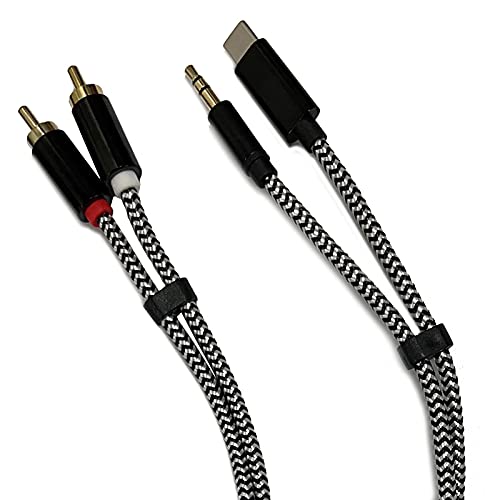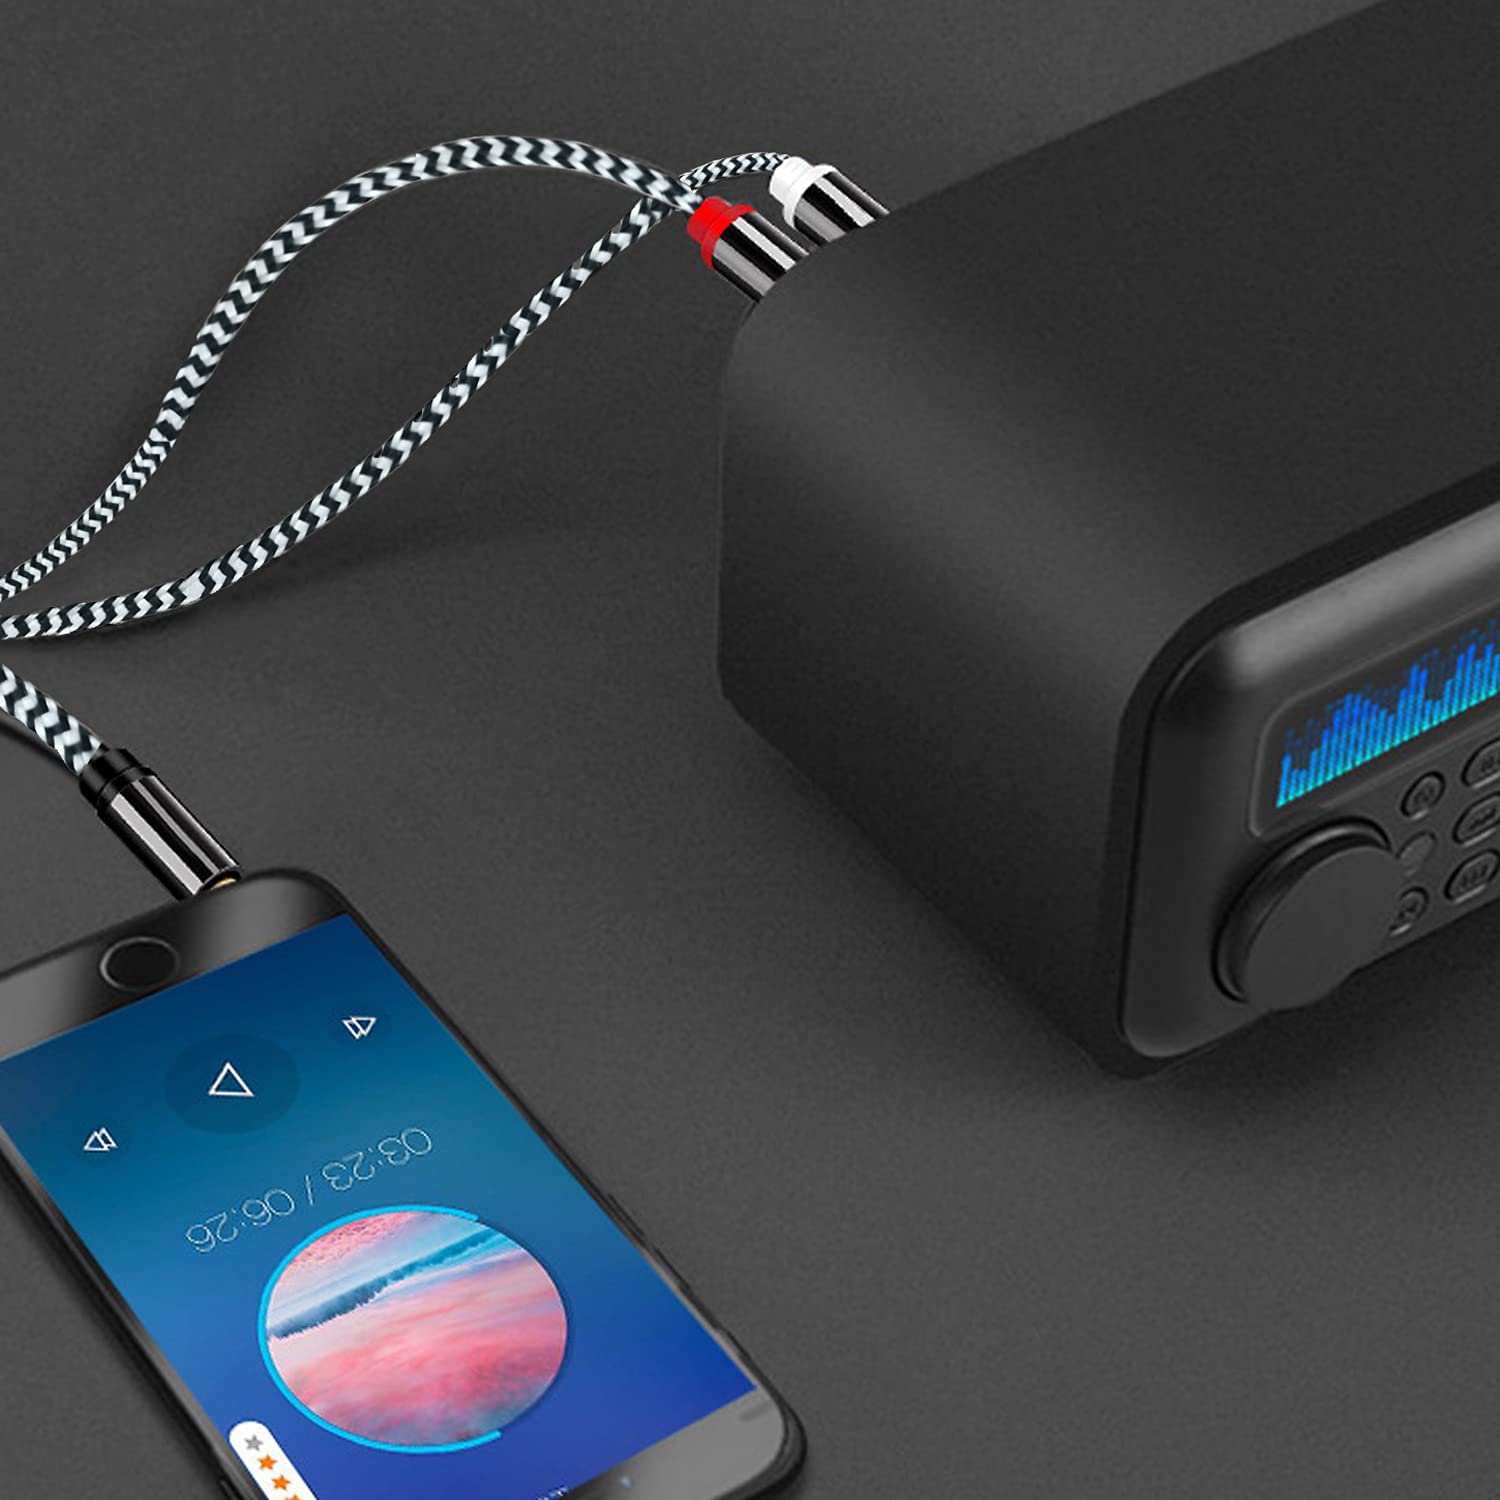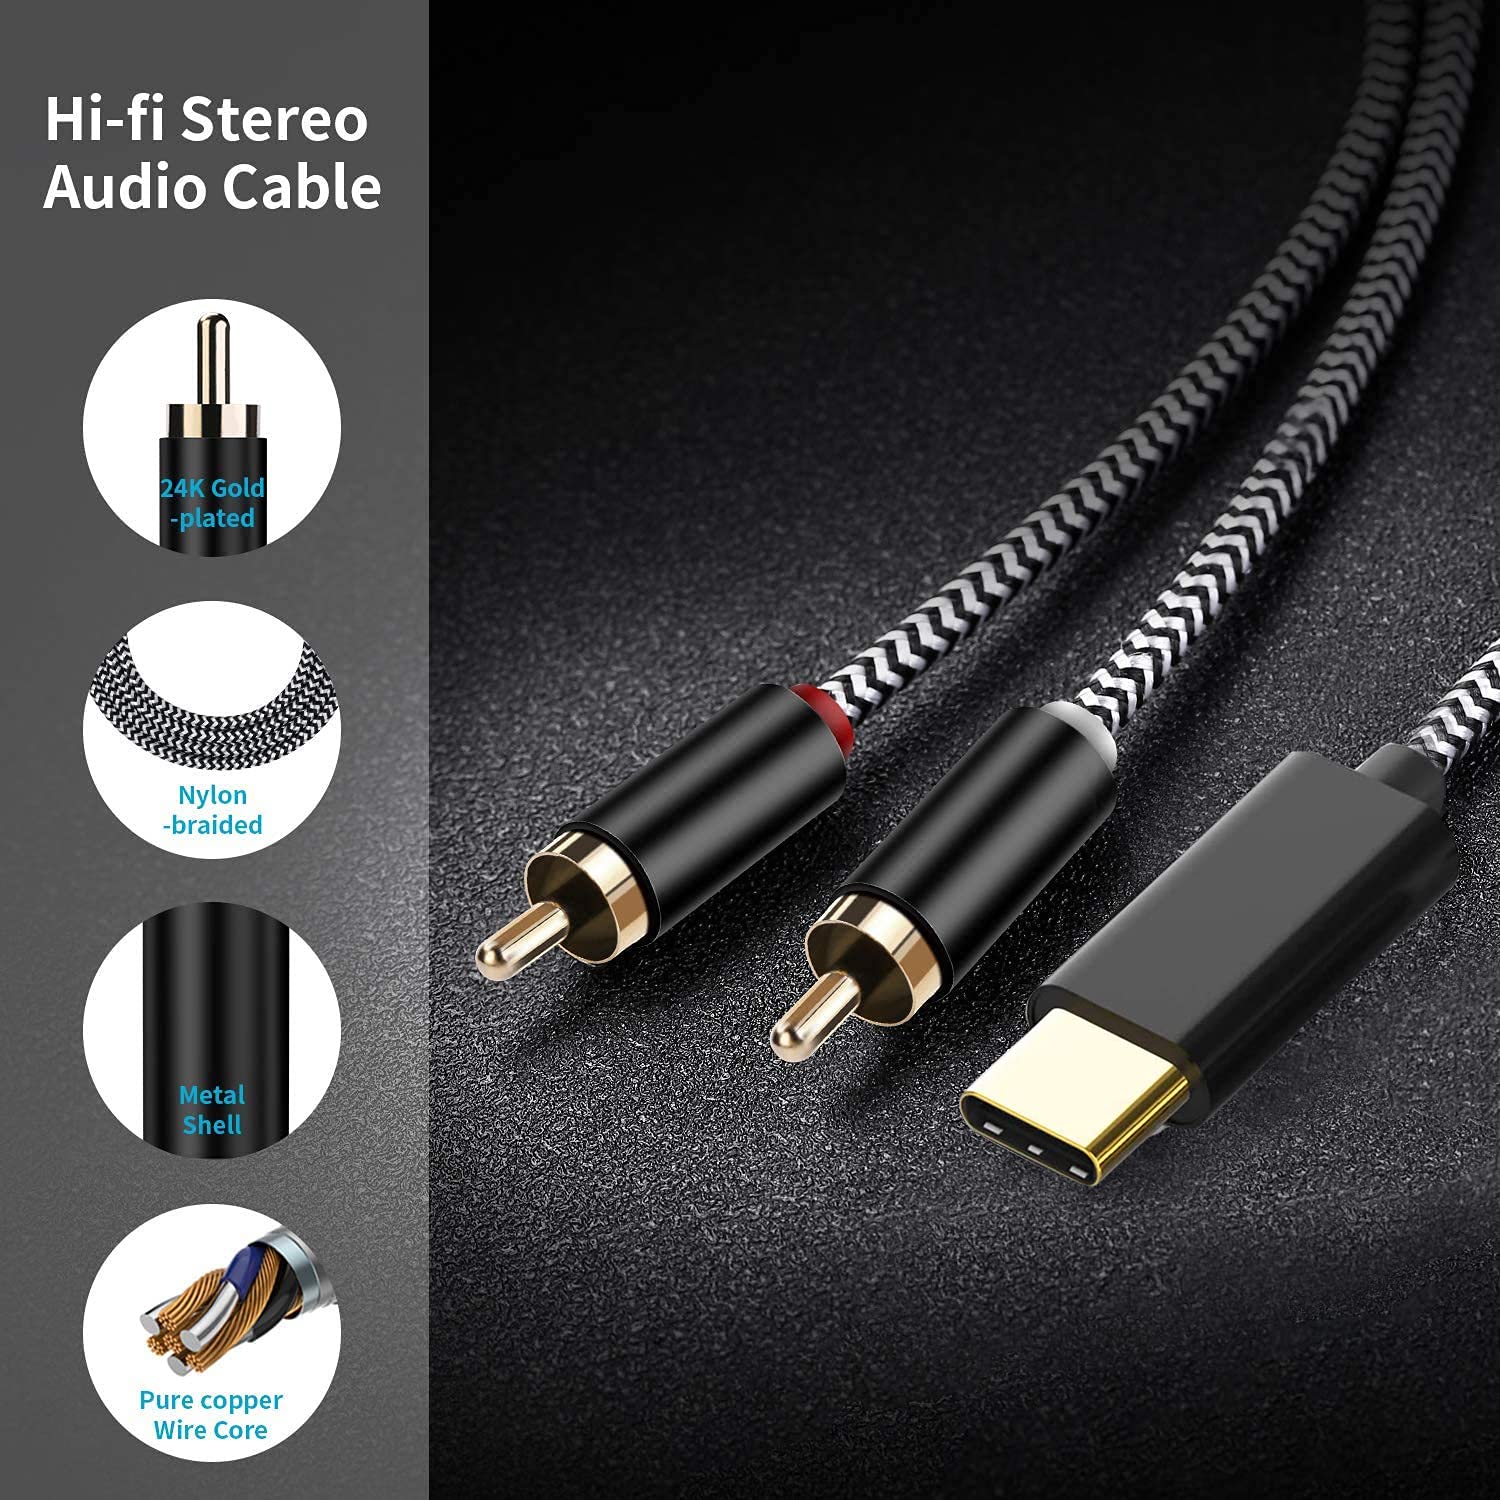
USB-c RCA and 3.5mm Male to 2RCA Male Audio Stereo Cable for Smartphones, MP3, Tablets, Speakers, HDTV (5.9ft)
Category: Industrial & Scientific
Suitable for multi-audio equipment (TPC to3.5mm interface for: mobile phones, laptops, tablets, desktops / lotus heads for: audio, speakers, amplifier equipment) The sound is not distorted, no noise current, accurate reduction of the original sound details Mobile phone connection amplifier, audio equipment display, computer connection speaker display Built-in shielding layer tinned copper wire core signal without interference Long-distance transmission Gold-plated plug, sensitive and durable Nylon weaving is not easy to knot. Flexible wiring. Bending wire does not affect signal transmission. Split line reinforcement design Durable and stable tensile resistance Specifications: Product Name: 3.5mm Turn Double Lotus Head RCA Audio Adapter Cable Material: nylon braided wire + aluminum alloy Color: dark gray Applicable equipment: power amplifier, audio, speaker Package Included:1*Audio Cable
Features: Wide compatibility: TPC RCA to 3.5mm auxiliary jack cable is suitable for 2RCA or auxiliary interface devices, such as smart TVs, turntables, speakers, AV receivers, amplifiers, mixers, DJ controllers, home Hi-Fi systems, Car radios, laptops, desktop computers, earphones, Mp3/Mp4 players, DACs, smartphones, lotus heads are suitable for: stereos, speakers, sound bars and amplifiers. | 3.5-turn double lotus head audio cable: (lossless sound quality, tinned copper core, gold-plated plug, long-distance transmission signal loss) interface comparison (3.5mm connection audio interface lotus head net tail red connector right channel (R) white network tail Connector left channel (L) | High-quality materials: oxygen-free copper, corrosion-resistant 24k gold-plated plugs, double-shielded jackets to ensure reliable performance and minimal signal loss. The nylon braid has been tested to withstand at least 15,000 90-degree bending cycles. Color: Gray Material: Metal + Braided Wire Size: Approximately 1.8m Package Contents: 1* 3.5mm to RCA o Cable Only the above package content does not include other products. | Ring-shaped ring sleeve: Our RCA cables provide you with an extraordinary RCA experience. RCA to 3.5mm combined with colorful enameled, double rainbow, 24K combined with coated gold and shielding (TPE protection connection copper wire braid), to protect the audio signal in the transmission process of radio frequency, electromagnetic and ground loop interference, and provide noise-free And ultra-clear sound quality. | What you get: 1 pack of RCA to 3.5 mm cables, if you are not satisfied with the product for any reason, we will provide a simple return policy and excellent customer service